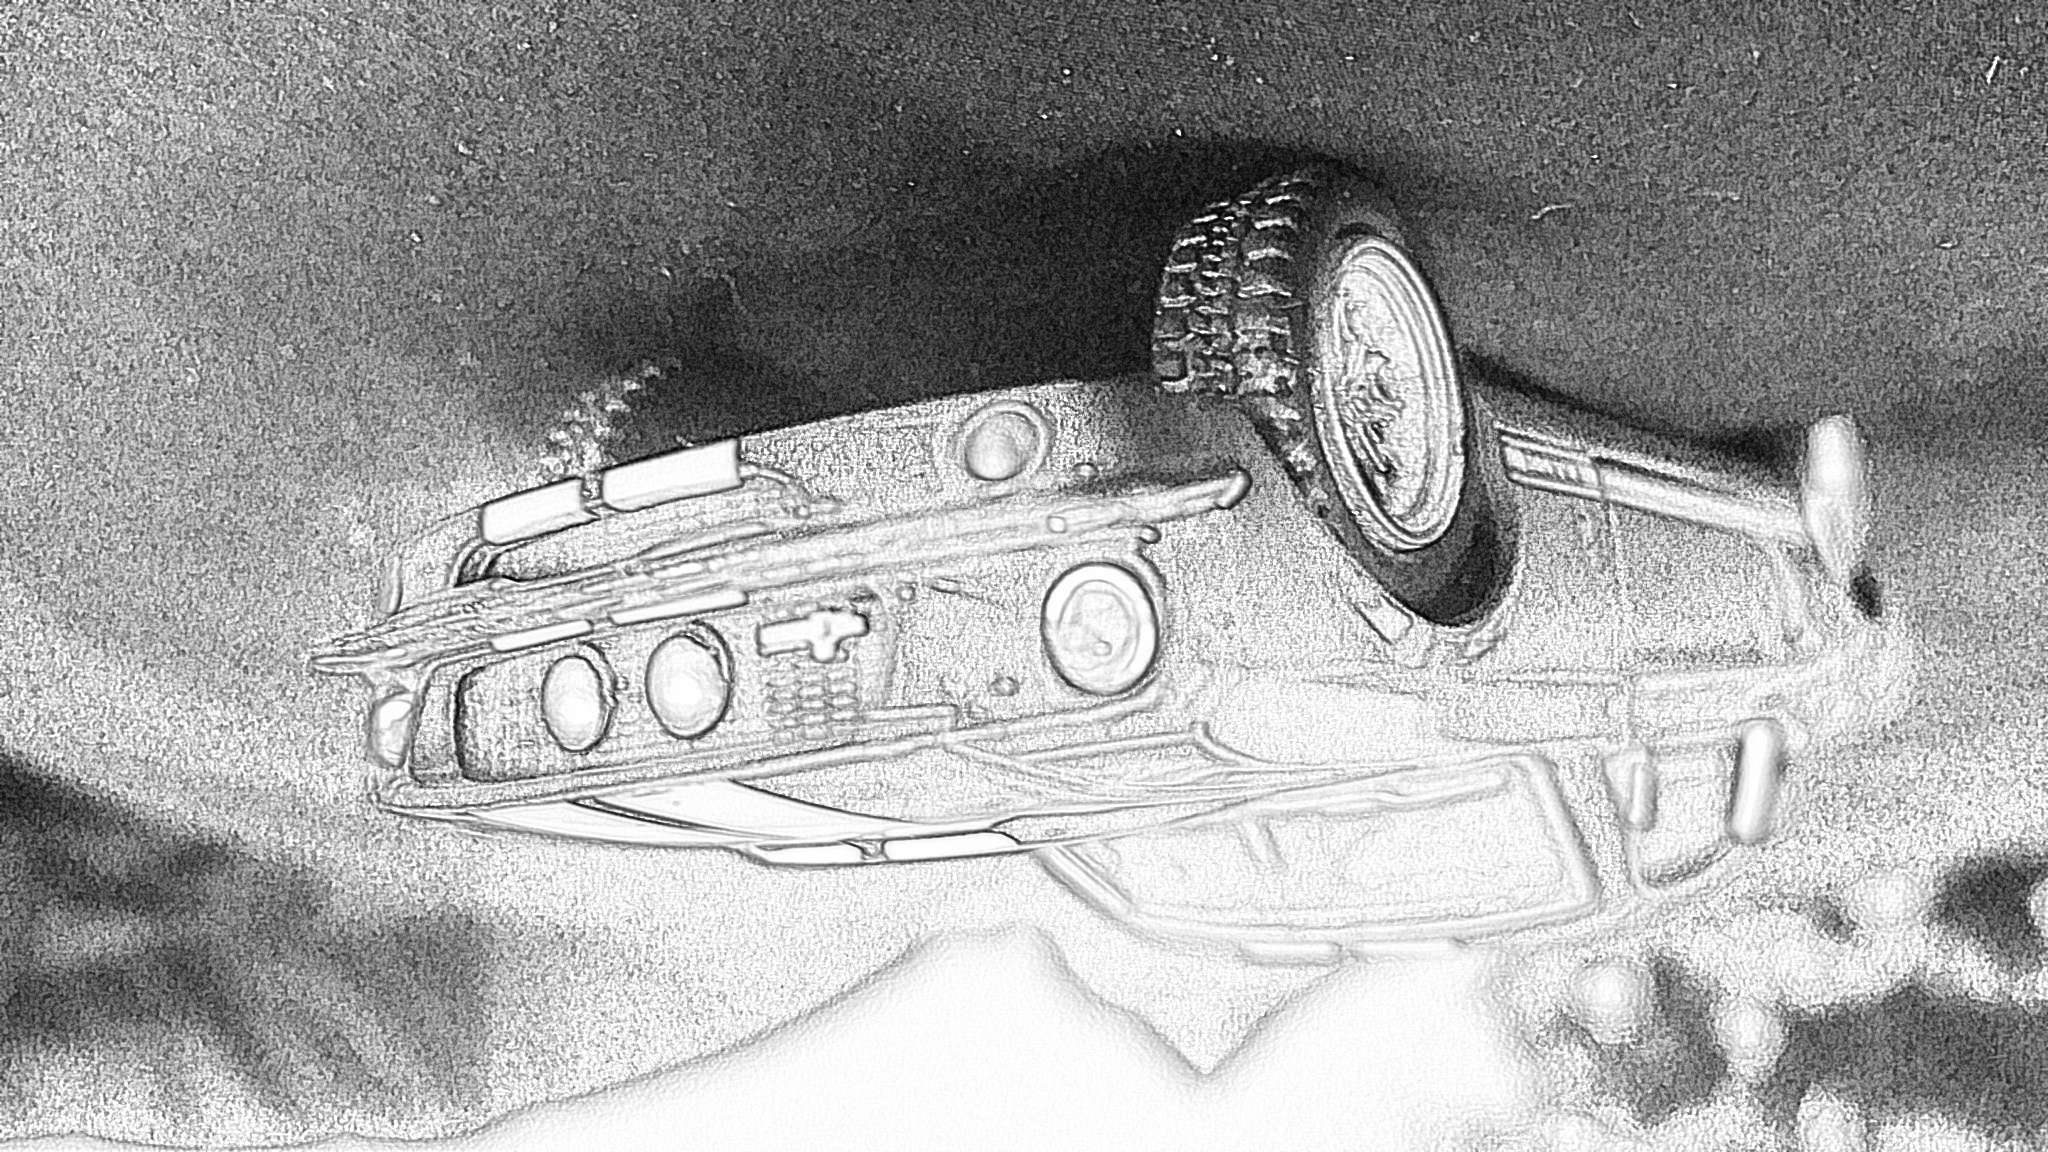
car, sketch, drawing, vehicle, artwork, illustration